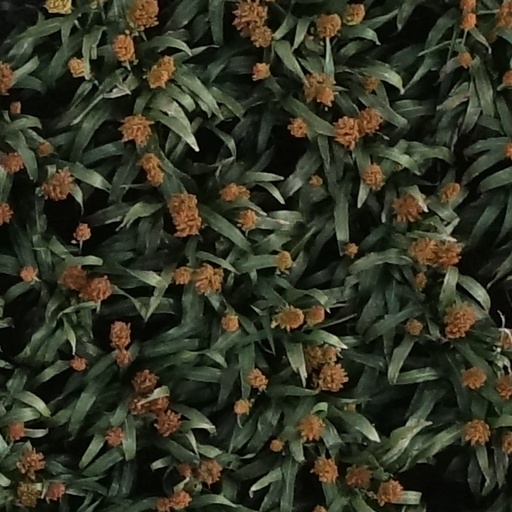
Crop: sorghum